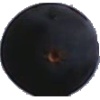
Label: Grape Blue 1